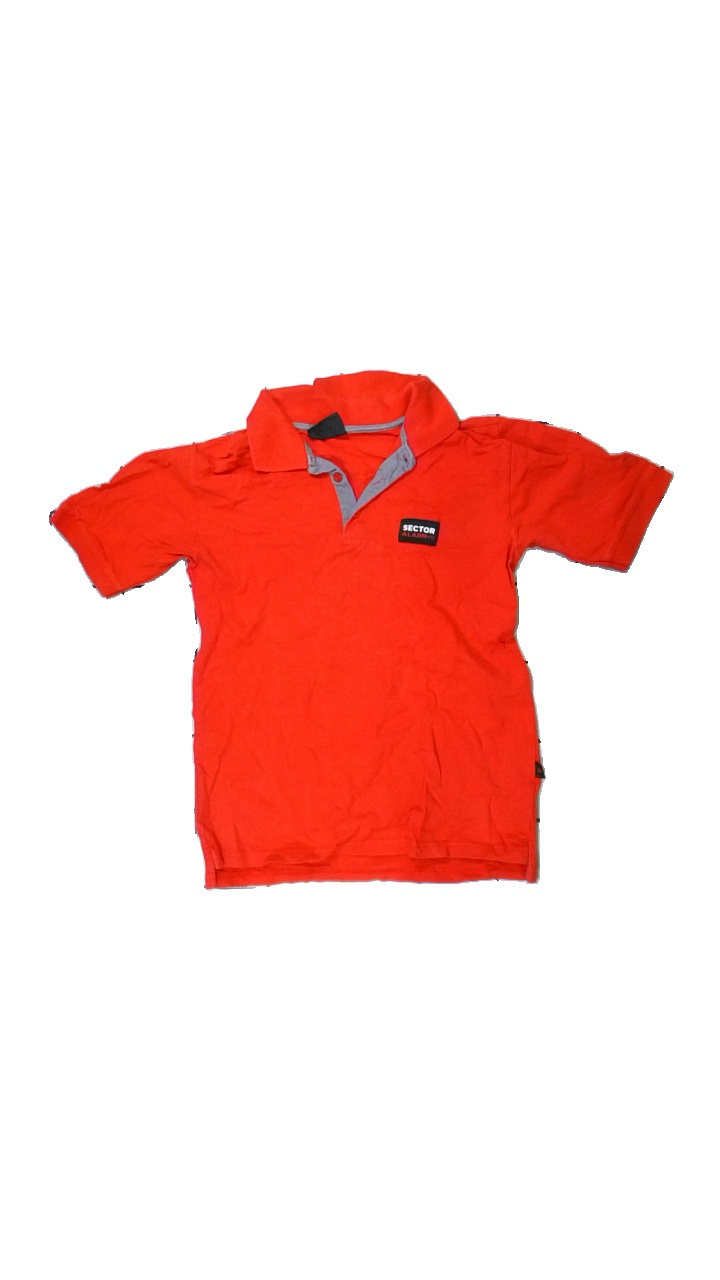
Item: T-shirt (Men)
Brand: Sector Alarm
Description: Red piké shirt
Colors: Red, Black, White, Multicolor
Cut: Regular
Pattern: Logo print
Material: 100% cotton
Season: All
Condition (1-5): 1
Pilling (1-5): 4
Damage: Big hole underneath the sleeve
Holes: Major
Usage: Recycle
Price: <50